Repeal Association

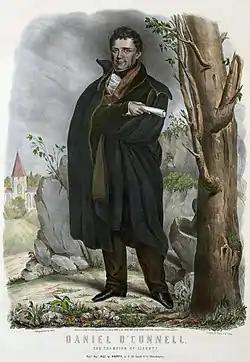
"Daniel O'Connell: The Champion of Liberty" poster published in Pennsylvania, 1847.

The Repeal Association was an Irish mass membership political movement set up by Daniel O'Connell in 1830 to campaign for a repeal of the Acts of Union of 1800 between Great Britain and Ireland.